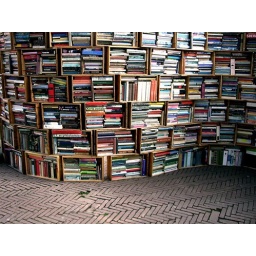
someone built a wall of books in Leiden